James Adeniyi

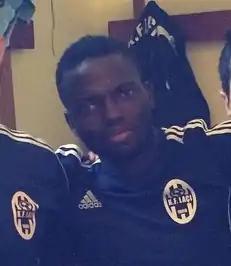
James with Laçi in 2014

Segun James Adeniyi (born 20 December 1992) is a Nigerian professional footballer who plays as a striker for Hapoel Petah Tikva in the Israeli Premier League.